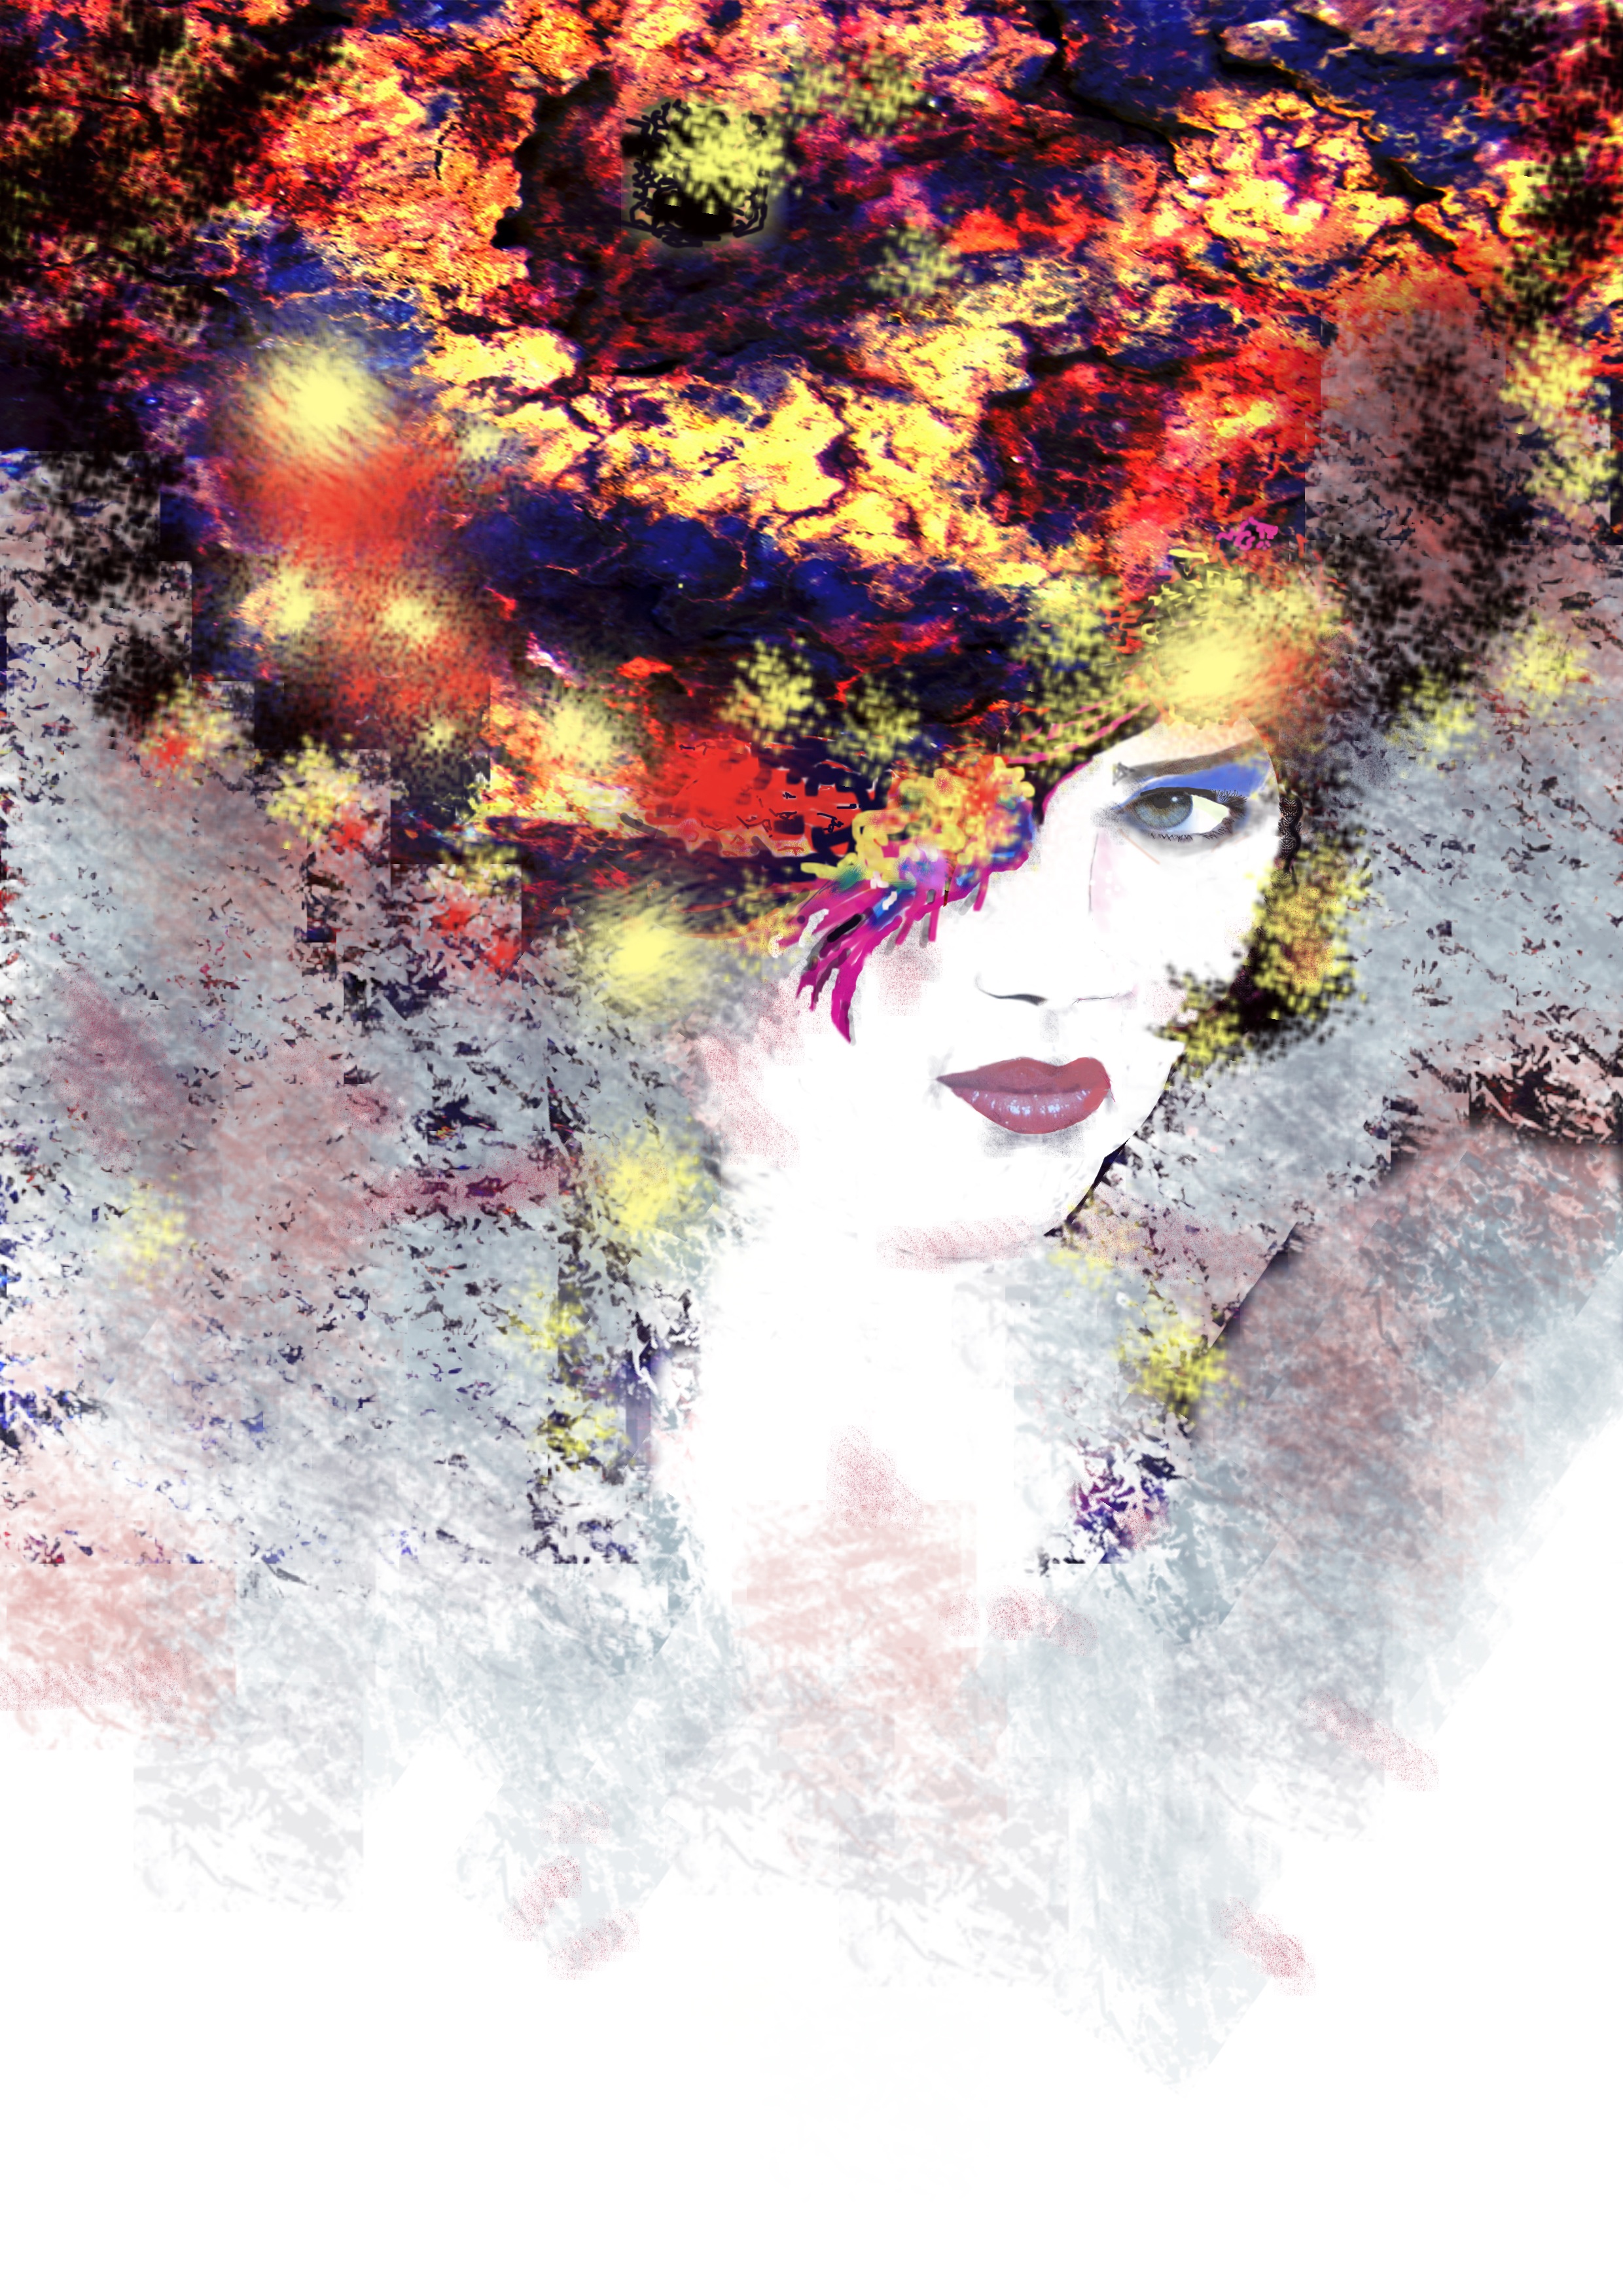
woman, flower, female, portrait, human, fashion, painting, make up, art, illustration, head, beauty, beautiful, pretty, young woman, elegance, headwear, beautiful woman, erotic, sensual, modern art, fashionable, fashionable woman, vamp, rouged face